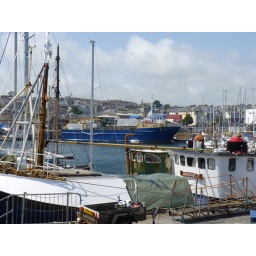
Penzance harbour. Lots going on. Work in progress. The big blue boat is the Scillies ferry.